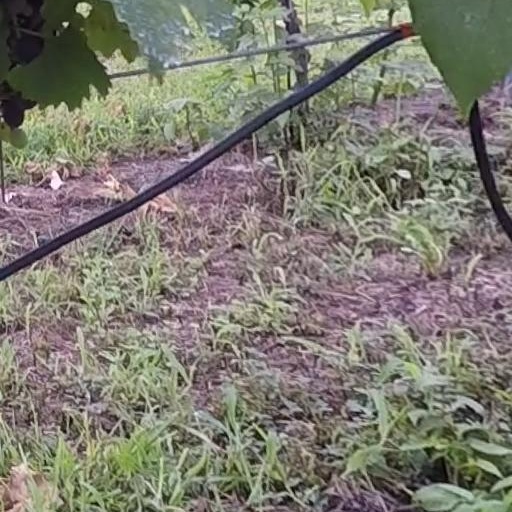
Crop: grape